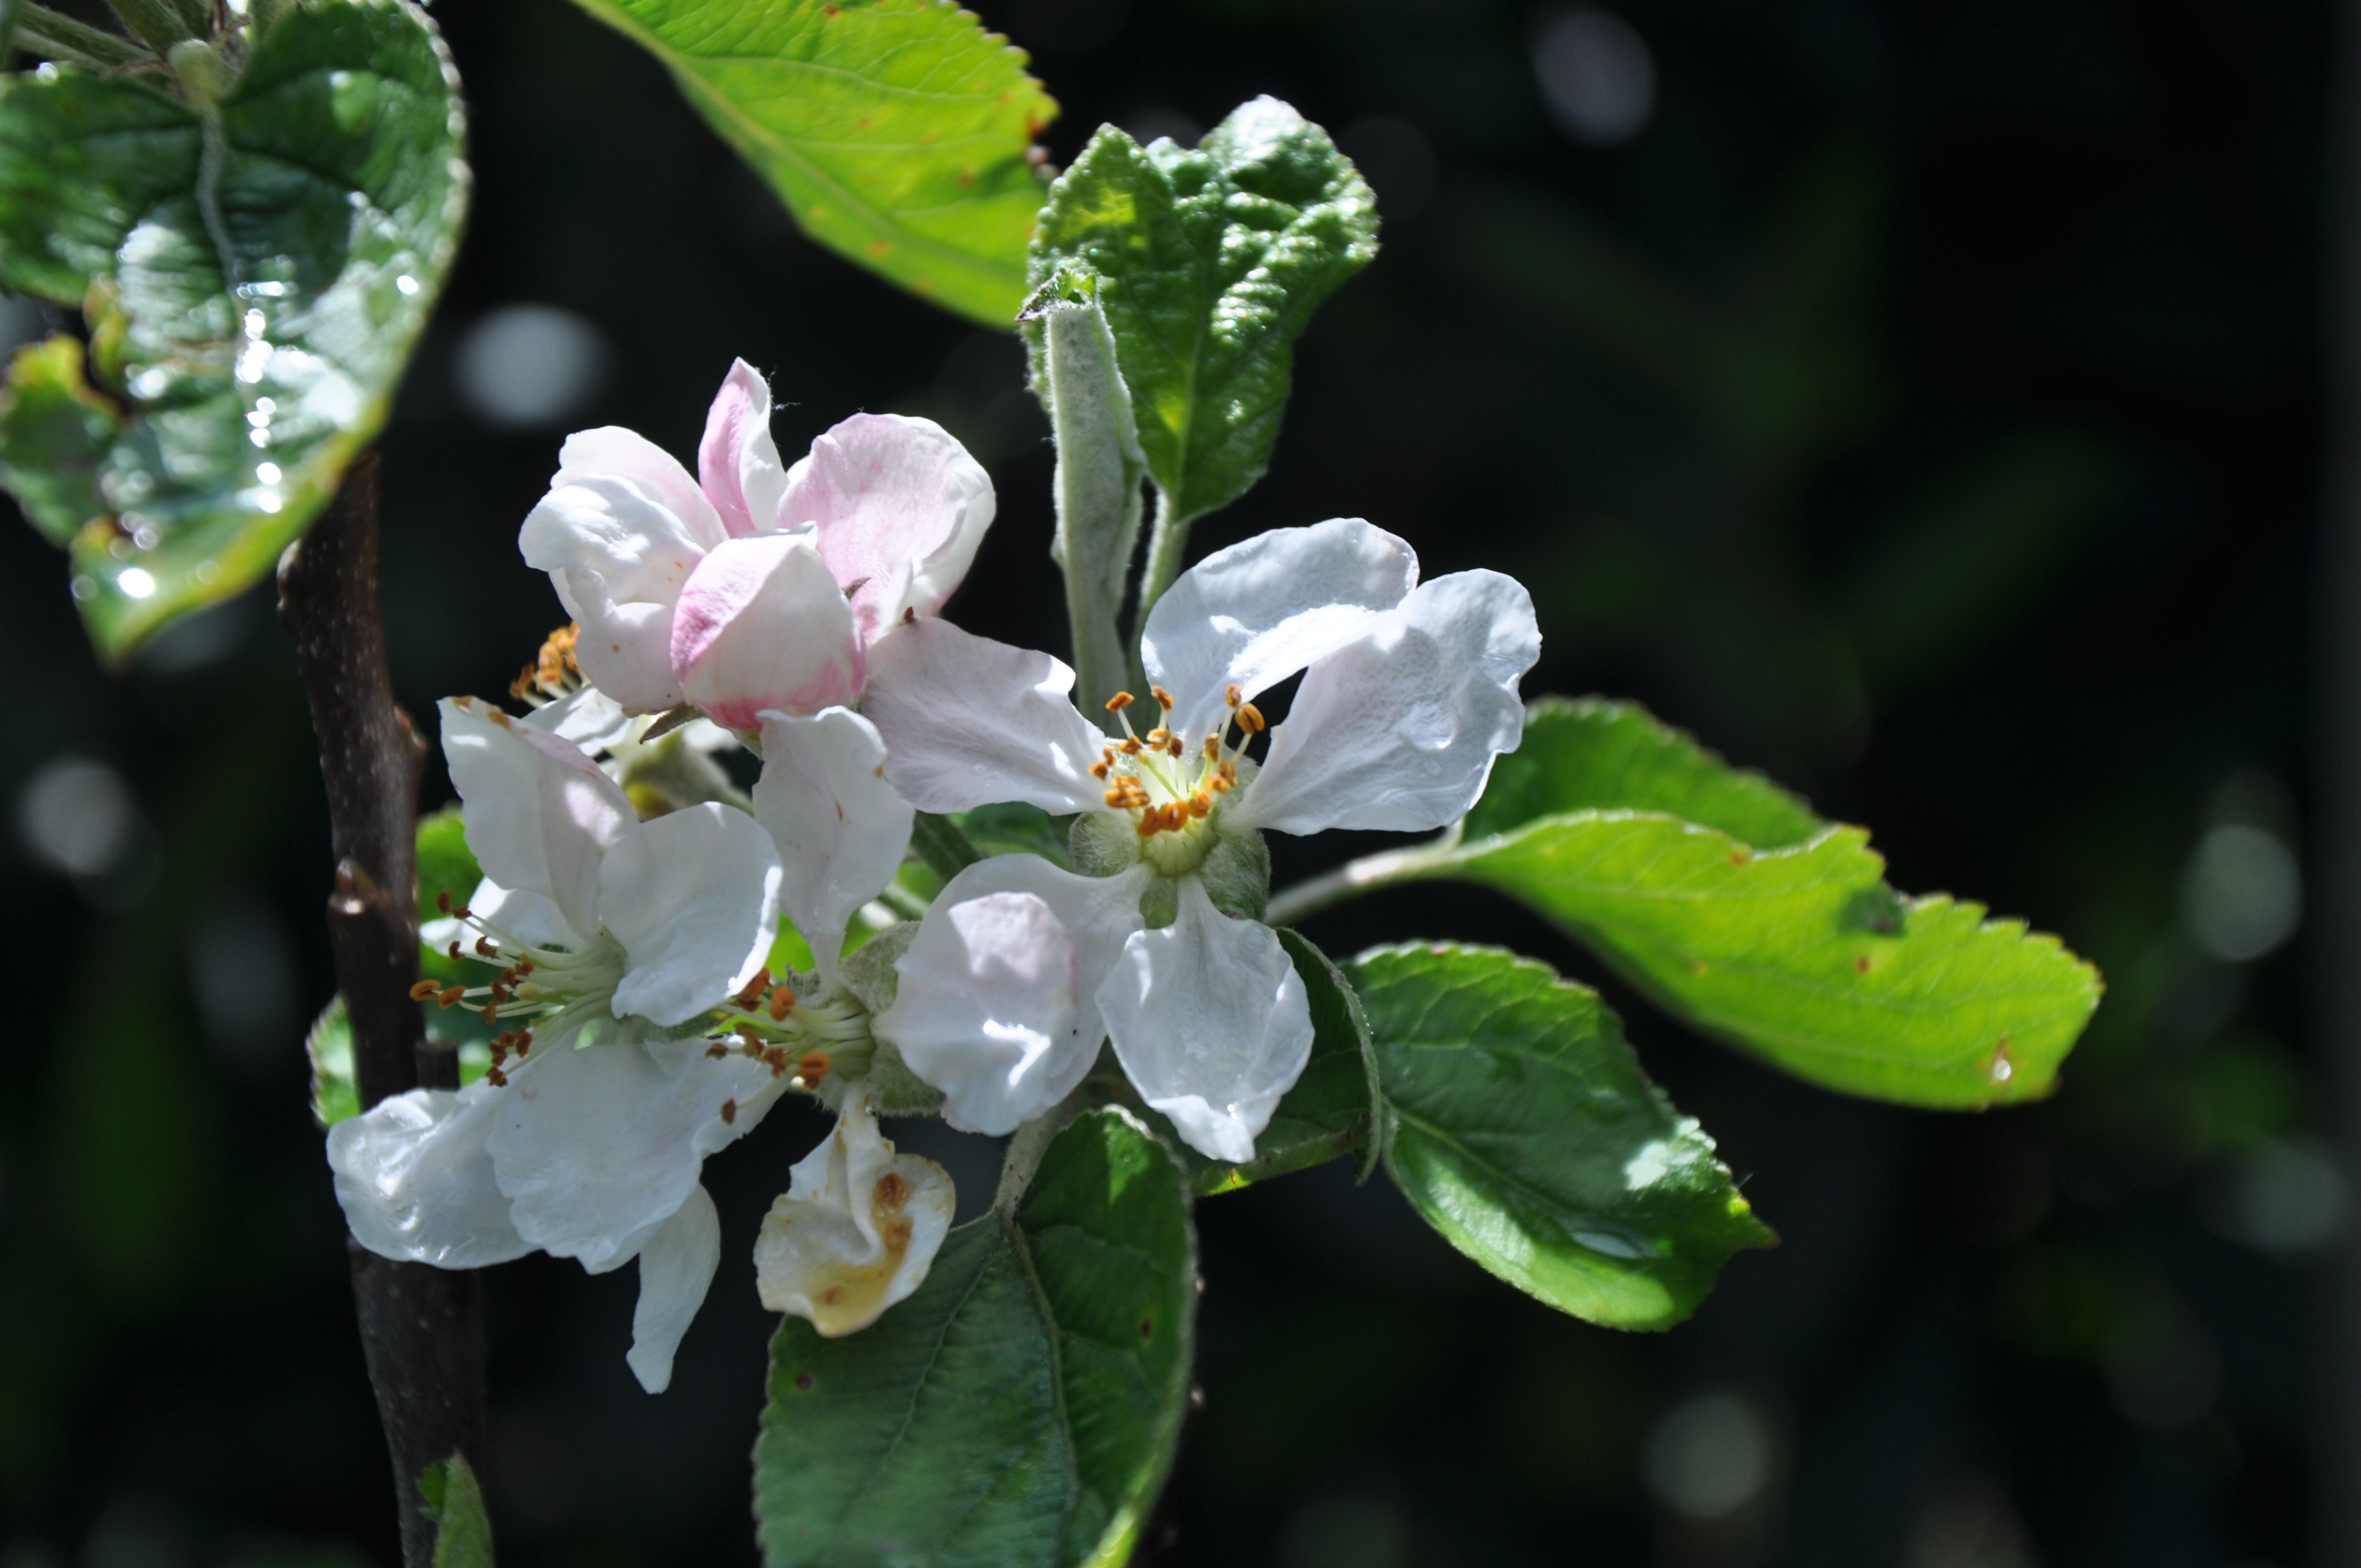
apple, nature, branch, blossom, plant, fruit, leaf, flower, summer, food, green, produce, botany, garden, flora, wildflower, close up, shrub, bee, macro photography, flowering plant, smells of t, woody plant, land plant